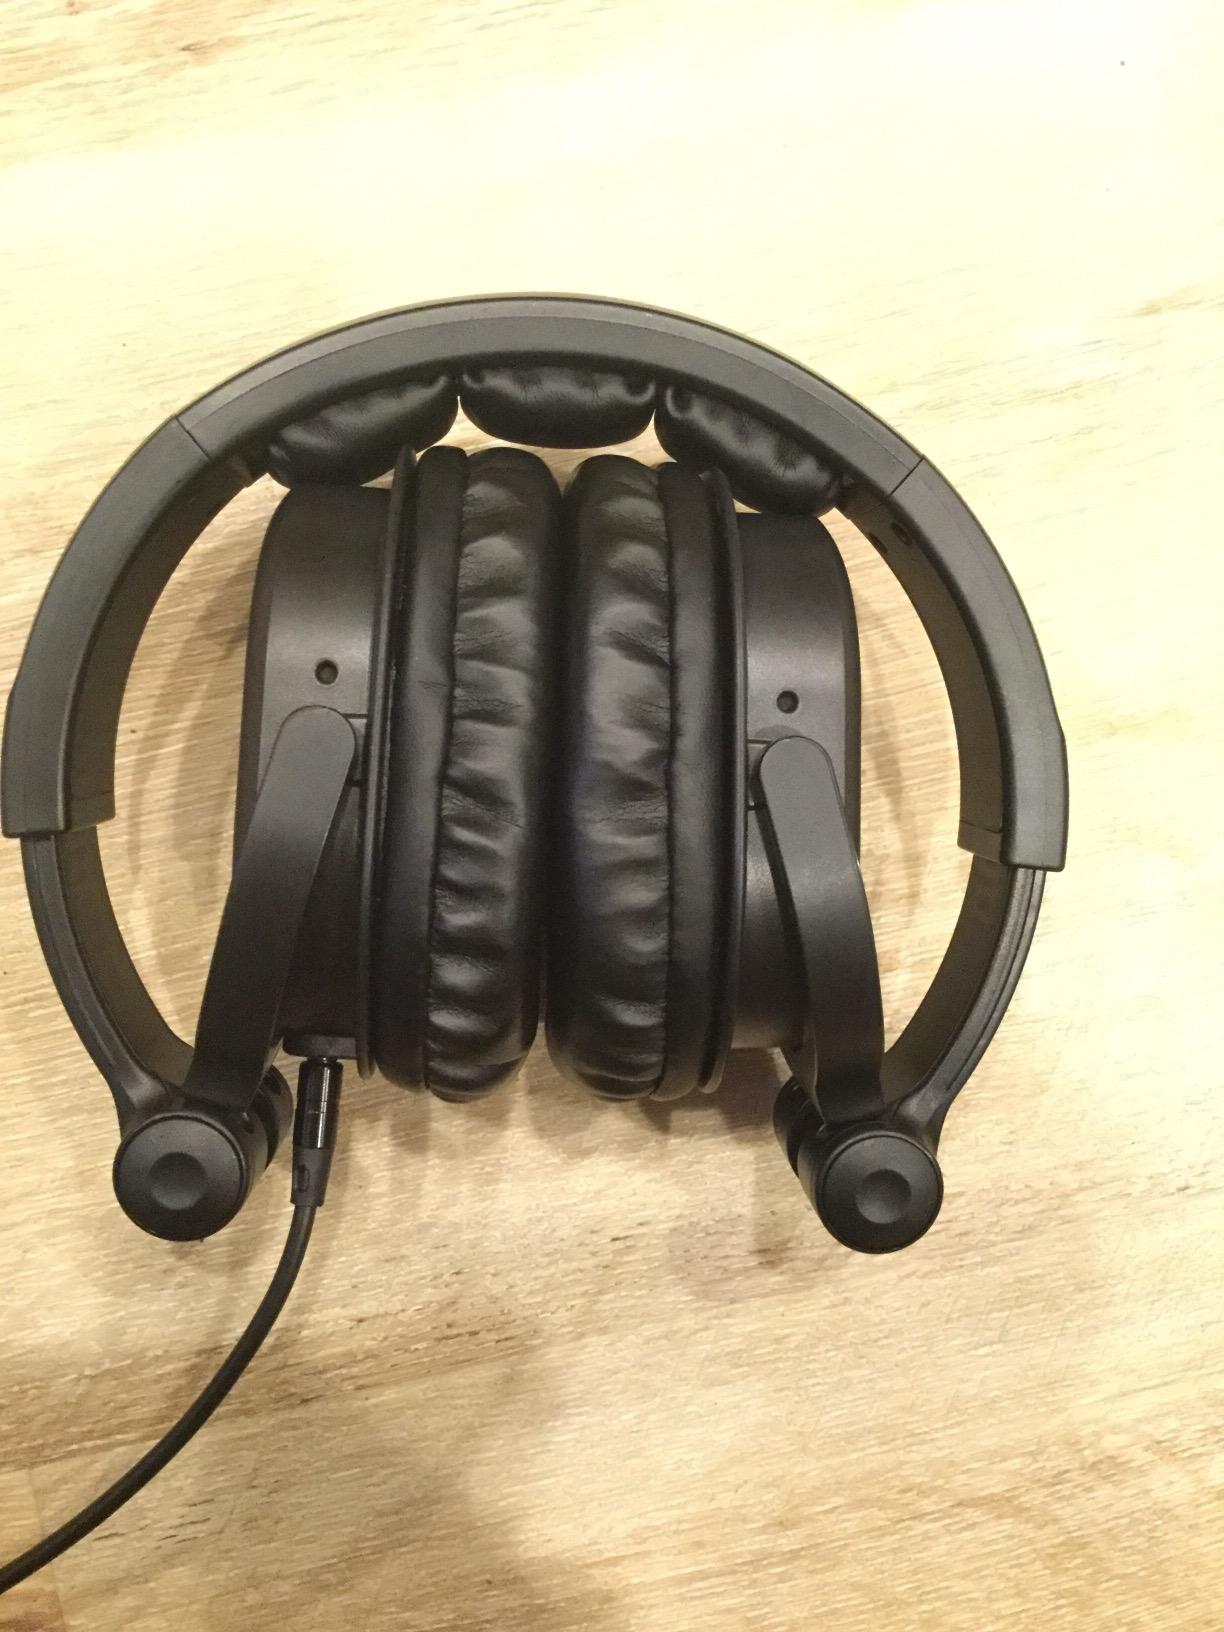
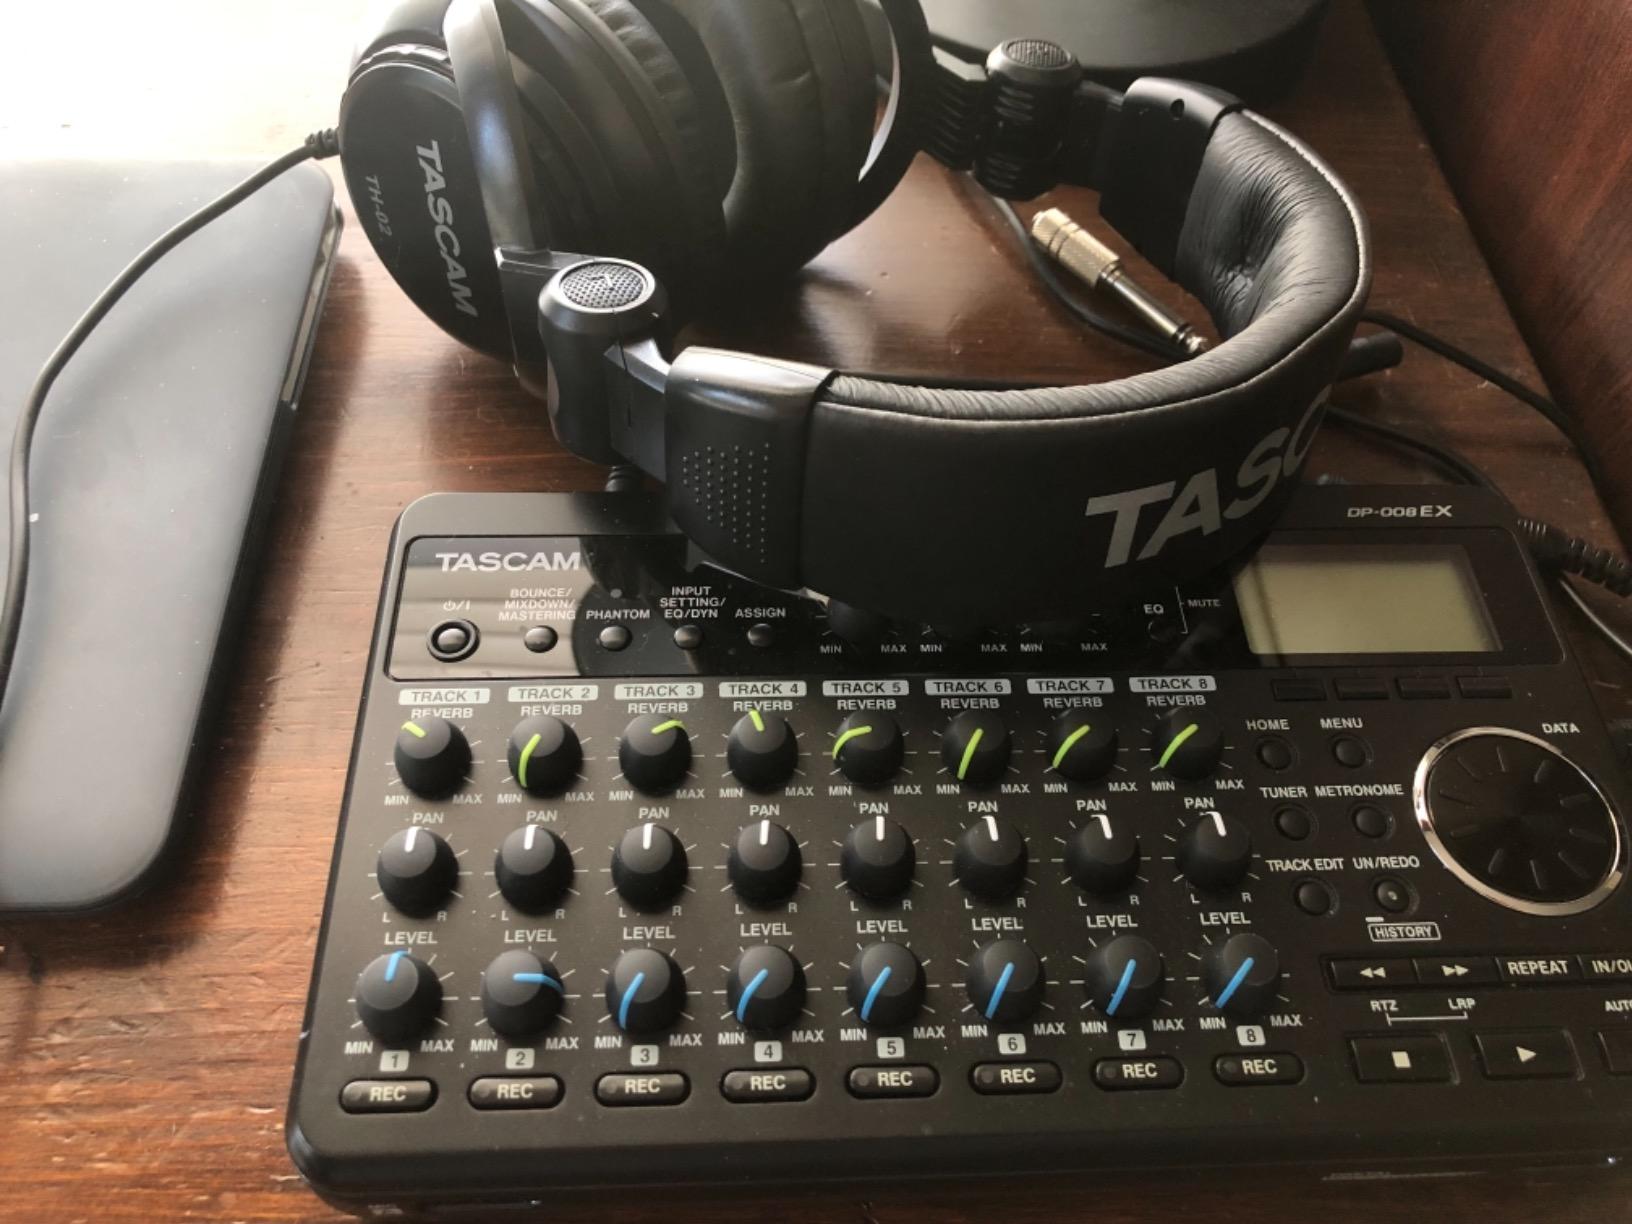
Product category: headphones
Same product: no